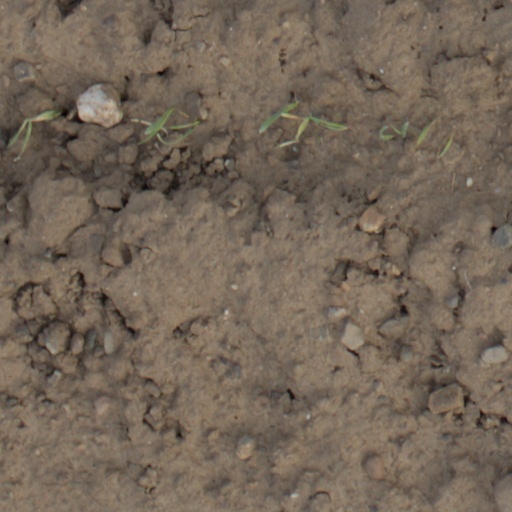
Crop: wheat